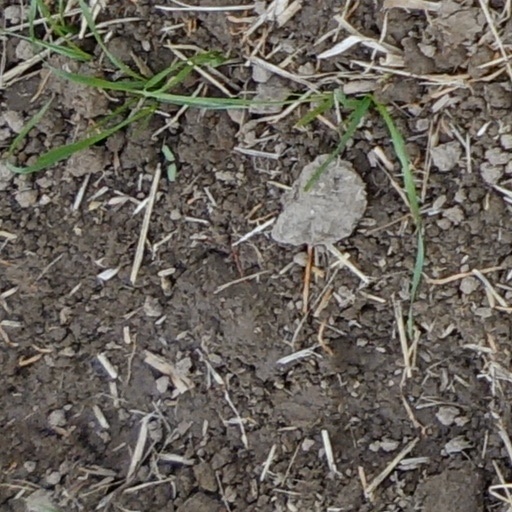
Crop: wheat